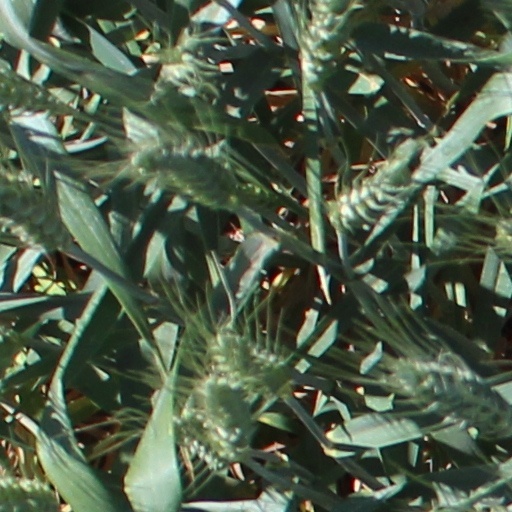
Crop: wheat